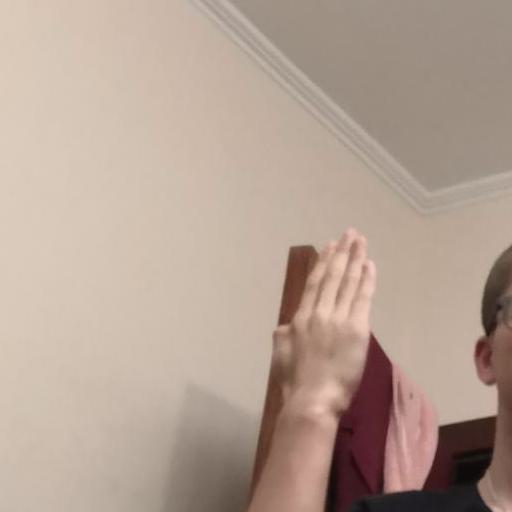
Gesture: stop_inverted